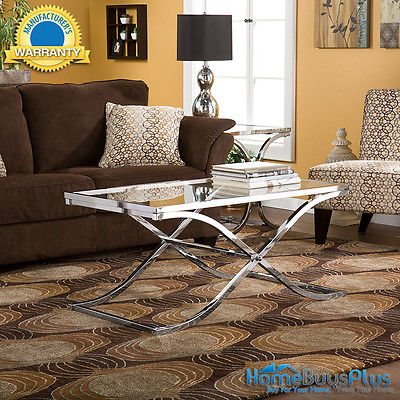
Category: table